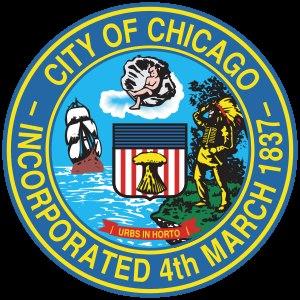
Le gouvernement de la ville de Chicago, dans l'Illinois, est divisé en branches exécutive et législative. Il se compose du maire, d'un trésorier, d'un greffier et de cinquante conseillers municipaux.
Le Sceau de la ville de Chicago est le sceau officiel du gouvernement de Chicago dans l'État de l'Illinois aux États-Unis. Il est utilisé sur les documents officiels et par les fonctionnaires de l'administration de Chicago, les services municipaux, etc.